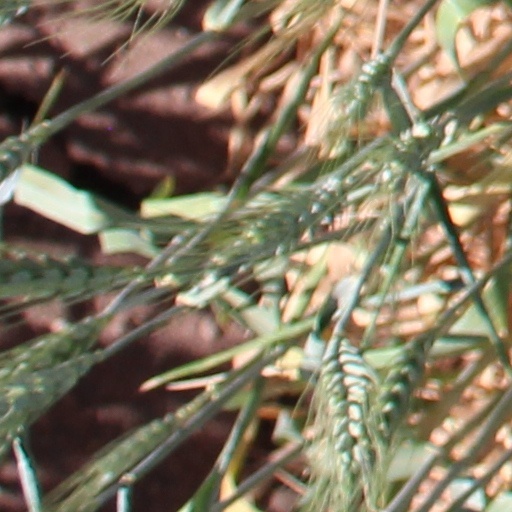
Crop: wheat